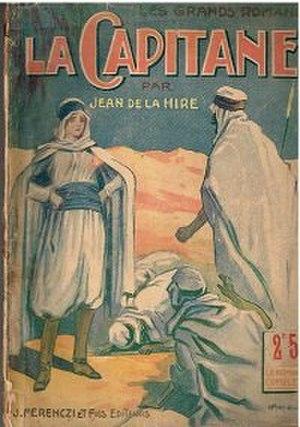
La Capitane, couverture du roman de Jean de la Hire, éditions J. Ferenczi &amp
Le Nyctalope est un personnage de fiction français créé par Jean de la Hire. Tirant son nom de sa vision parfaite en pleine nuit, cet aventurier vit ses exploits grâce à ses activités d'explorateur, de détective, ainsi que d'agent des services secrets français.